Jean-Claude Fasquelle

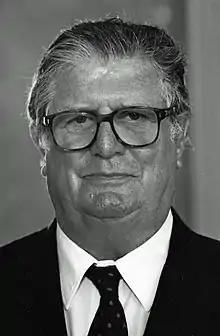
Jean-Claude Fasquelle au Festival international de géographie 2000

Jean-Claude Fasquelle (29 November 1930 – 13 March 2021) was a French publisher.